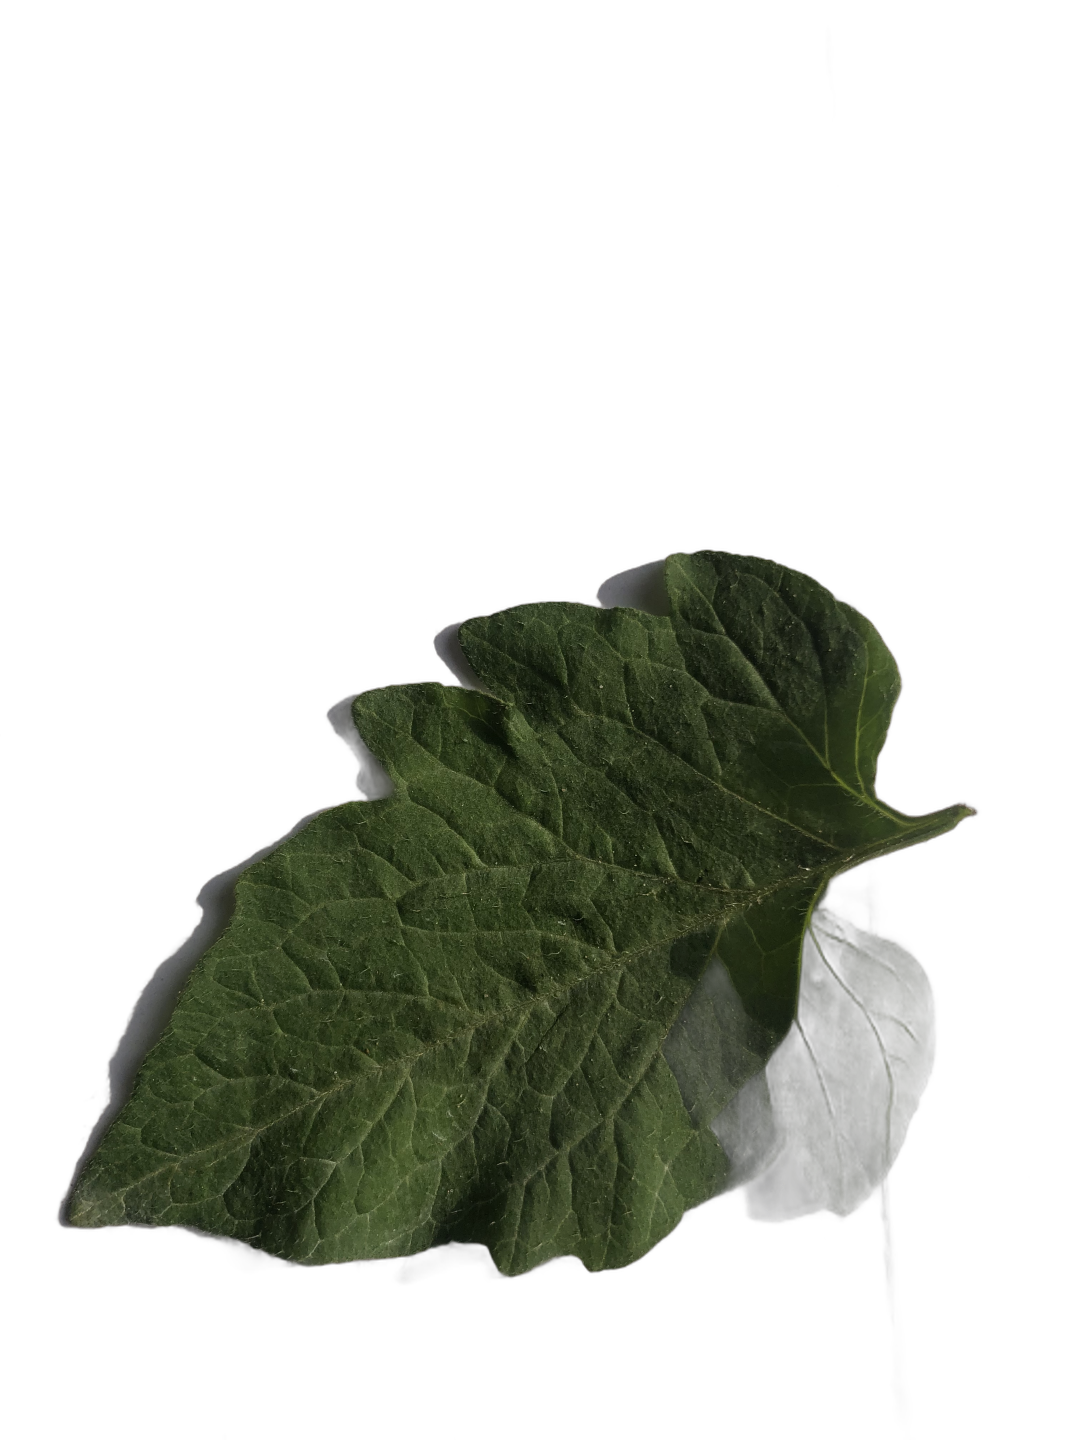
Crop: Tomato
Label: Healthy